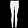
Label: Trouser